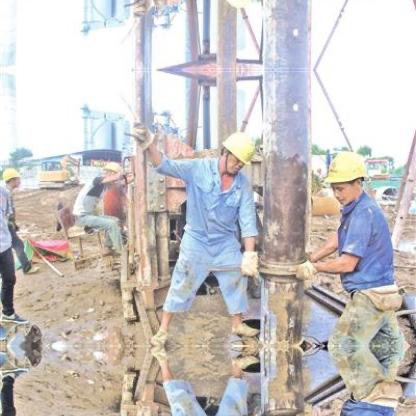
Objects in the image:
label: helmet
label: helmet
label: helmet
label: helmet
label: helmet